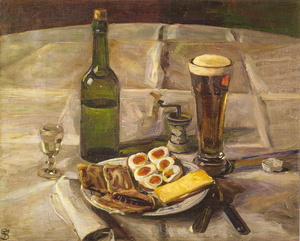
Ved Frokosten
Frokosten, Fritz Syberg, 1906.
Ved Frokosten er et prosadigt af Johannes V. Jensen og et klassisk digt i dansk litteratur.